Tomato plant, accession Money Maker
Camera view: bottom (45 deg); turntable rotation: 240 degrees
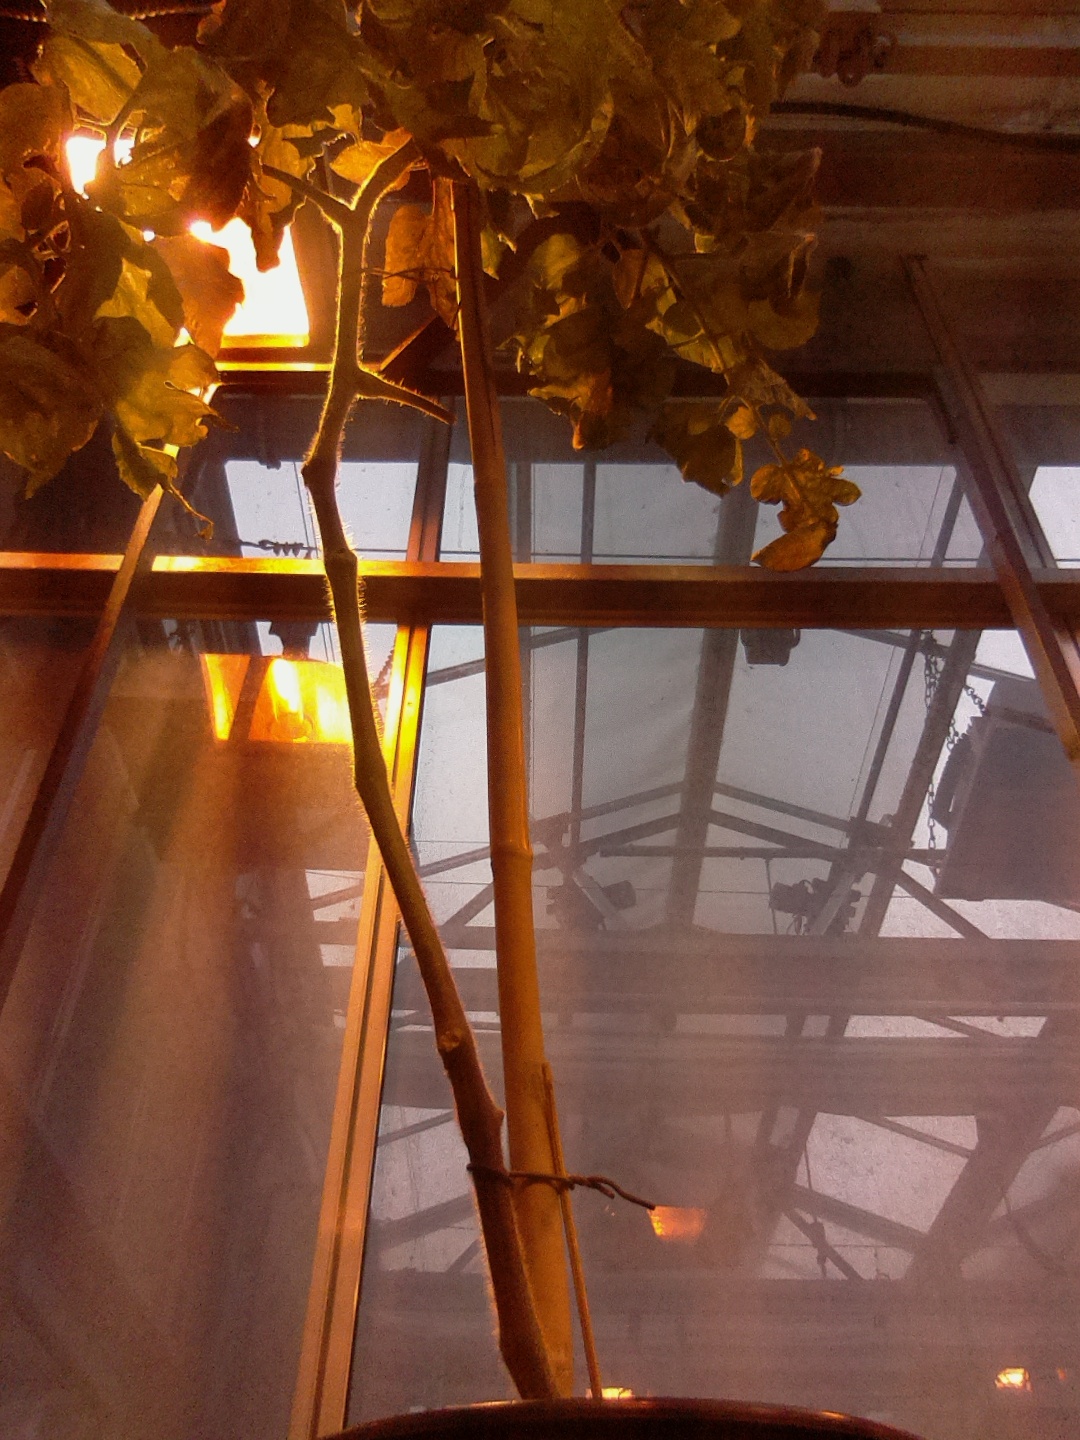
BBCH growth stage 73: 30%-40% of final fruit size